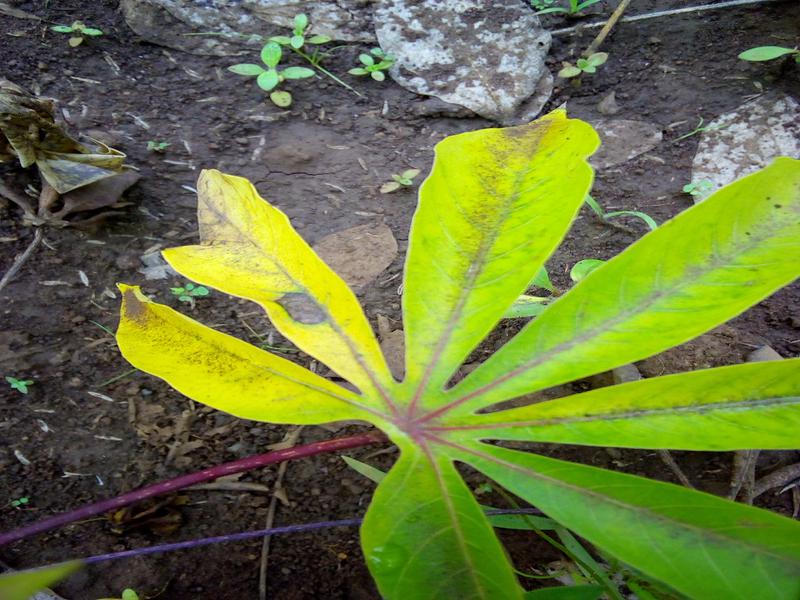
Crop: cassava
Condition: bacterial_blight